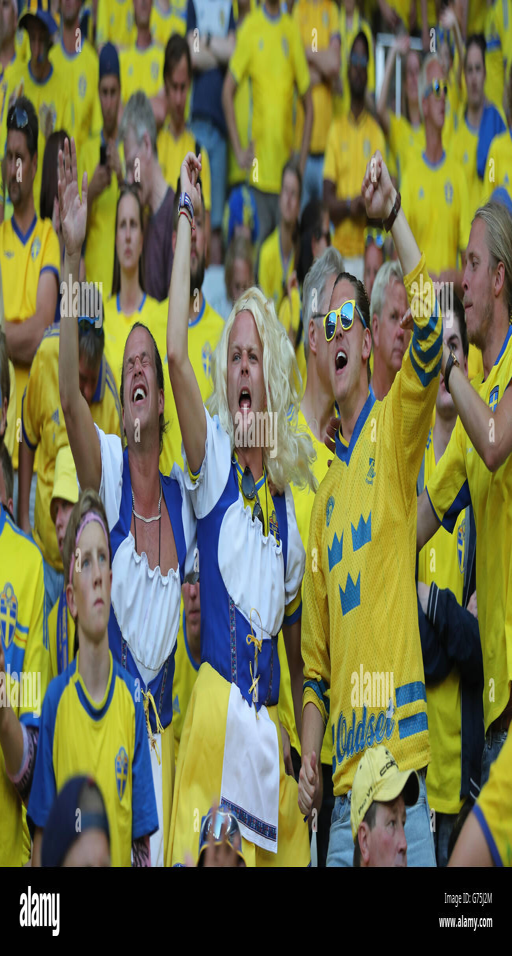
fans show their support during country